Yousef Rabhi

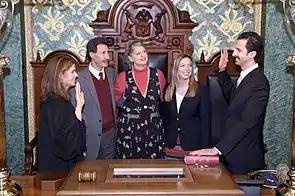
Rabhi (right) and family members attend his swearing-in ceremony at the Michigan State Capitol in Lansing.

Rabhi announced his candidacy for Representative for Michigan's 53rd District in September 2015. The seat was left vacant by Democrat Jeff Irwin who was term limited. Irwin - alongside a majority of local elected officials like Ann Arbor Mayor Chris Taylor and the entire Ann Arbor City Council – endorsed Rabhi's candidacy. Rabhi ran on a platform that sought to secure "a healthier Environment, a resilient Economy, a strong Public Education system, and Equity for all".